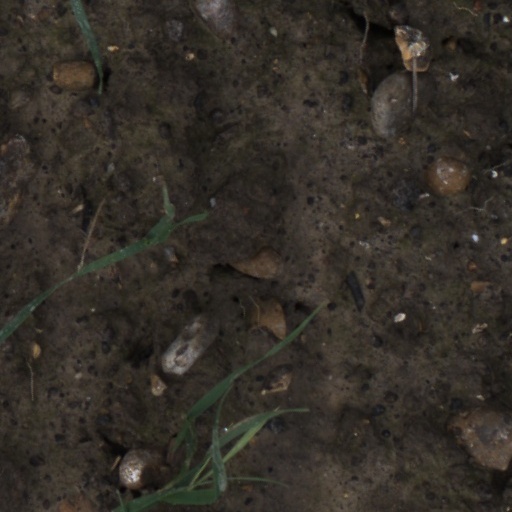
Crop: wheat